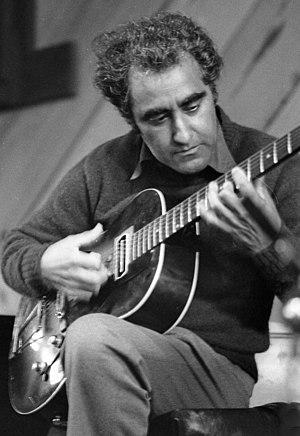
Eddie Duran, né Edward Lozano Duran le 6 septembre 1925, à San Francisco et mort le 22 novembre 2019 à Sonoma, est un guitariste américain de jazz. Avec son épouse Madeline, saxophoniste alto et ténor de jazz, ils forment le groupe de latin jazz et bebop Mad & Eddie Duran. Le couple a aussi fondé son label Mad Eddie Records et sa société de production.